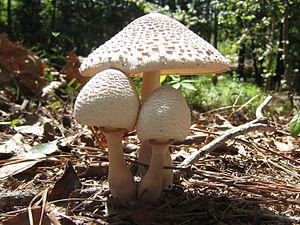
Leucoagaricus est un genre de champignons basidiomycètes de la famille des Agaricaceae appartenant à l'ordre des Agaricales.
Aucune garantie d'exactitude ne peut être offerte par la liste contenue dans cet article.